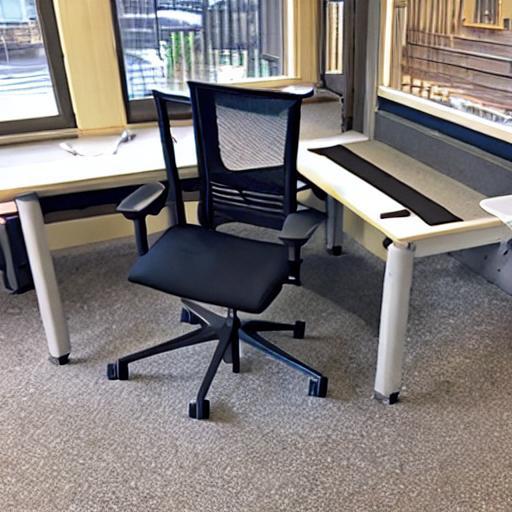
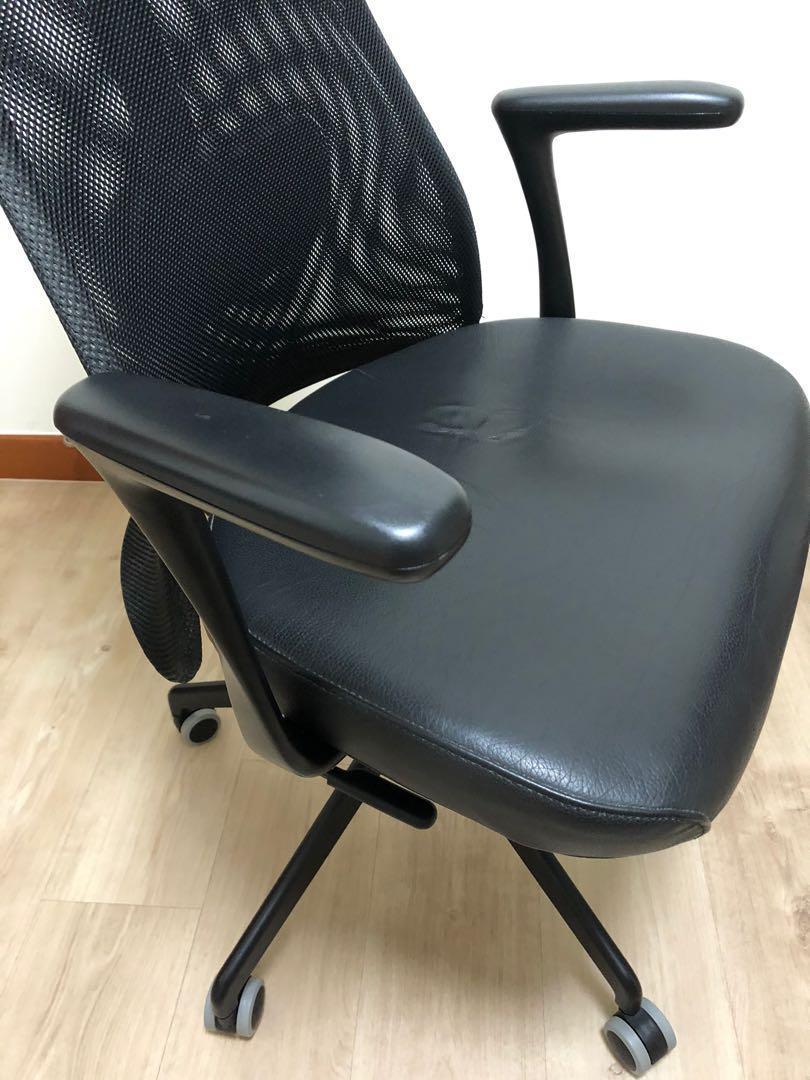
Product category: items_chair
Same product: no